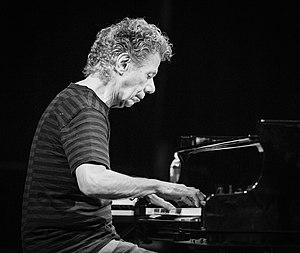
Chick Corea, né le 12 juin 1941 à Chelsea, est un pianiste, claviériste et compositeur américain de jazz et jazz-rock. En tant que membre du groupe de Miles Davis dans les années 1960, il a participé à la naissance du jazz-rock. Avec Herbie Hancock, McCoy Tyner et Keith Jarrett, il est considéré comme un des pianistes les plus importants depuis les années 1970.